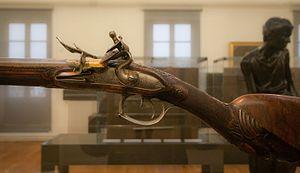
Fusil à silex entièrement sculpté et gravé. Département des Armes au Musée d'Art et d'Industrie de Saint-Étienne, France.